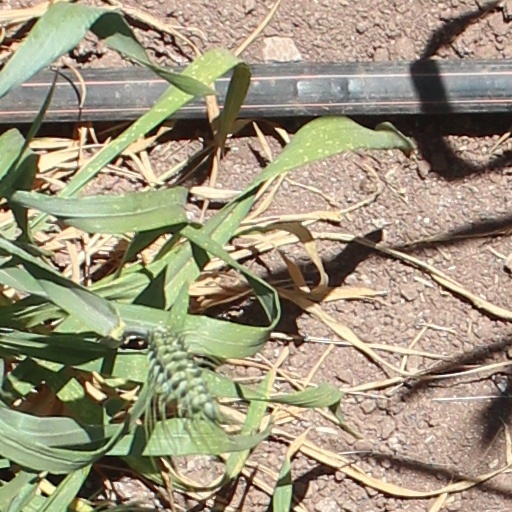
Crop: wheat